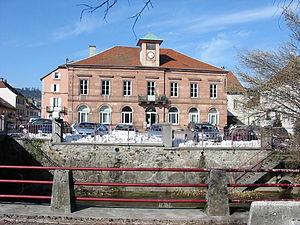
La mairie de Fraize, commune des Vosges, au bord de la Meurthe.
Fraize est une commune française située dans le département des Vosges, en région Grand Est.